Lenore Romney

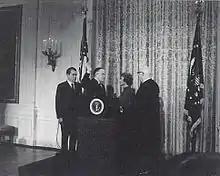
Lenore Romney with George Romney and Richard Nixon, January 22, 1969

She proved popular as a First Lady. She was a frequent speaker at events and before civic groups and became known for her eloquence. She was thus useful to his political career, just as she had been to his business one. Like her husband, she did not make public appearances on Sundays. He was re-elected in 1964 and 1966, and she campaigned frequently with him. Moreover, she played more of an active and partisan role within her party than any other Michigan first lady in the 20th century. She knew his policy positions at least as well as any of his official aides, went with him on almost all of his out-of-state trips, and gave his speeches for him if sudden events made him unable to attend. Over time an impression grew among some in the public that she was smarter than he was. George Romney biographer T. George Harris concluded in 1967 that "she has been considerably more than a first lady."